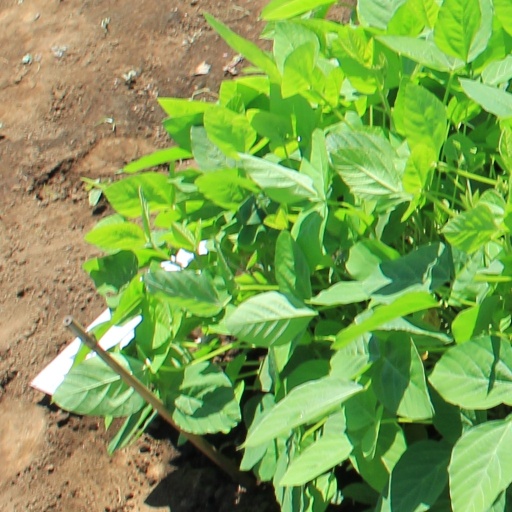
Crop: soybean